Gravity Falls

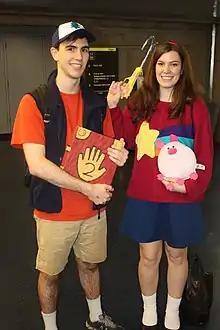
Fans cosplaying as Dipper and Mabel at Montreal Comiccon in 2015

"Gravity Falls" has been considered to be an influence for many animated shows that followed it, including "Steven Universe", "Star vs. the Forces of Evil", "The Owl House", "Amphibia", and "Rick and Morty", the latter three of which with it features numerous Easter egg crossovers. Other examples of the show's influence include LGBT representation and series-long story arcs as opposed to isolated single-episode stories. The show also maintains a loyal and passionate fandom, even years after the series finale. The creator of the show hid a variety of codes, cryptograms, backwards messages, and other secret clues for fans to find in every episode, which often contributed to the show's mysteries and lore. Some have compared "Gravity Falls" to more adult-oriented mystery shows like "Lost", "Twin Peaks", and "The X-Files". While it was on the air, the show was Disney XD's highest-rated series, with an average of 1.8 million viewers per episode.